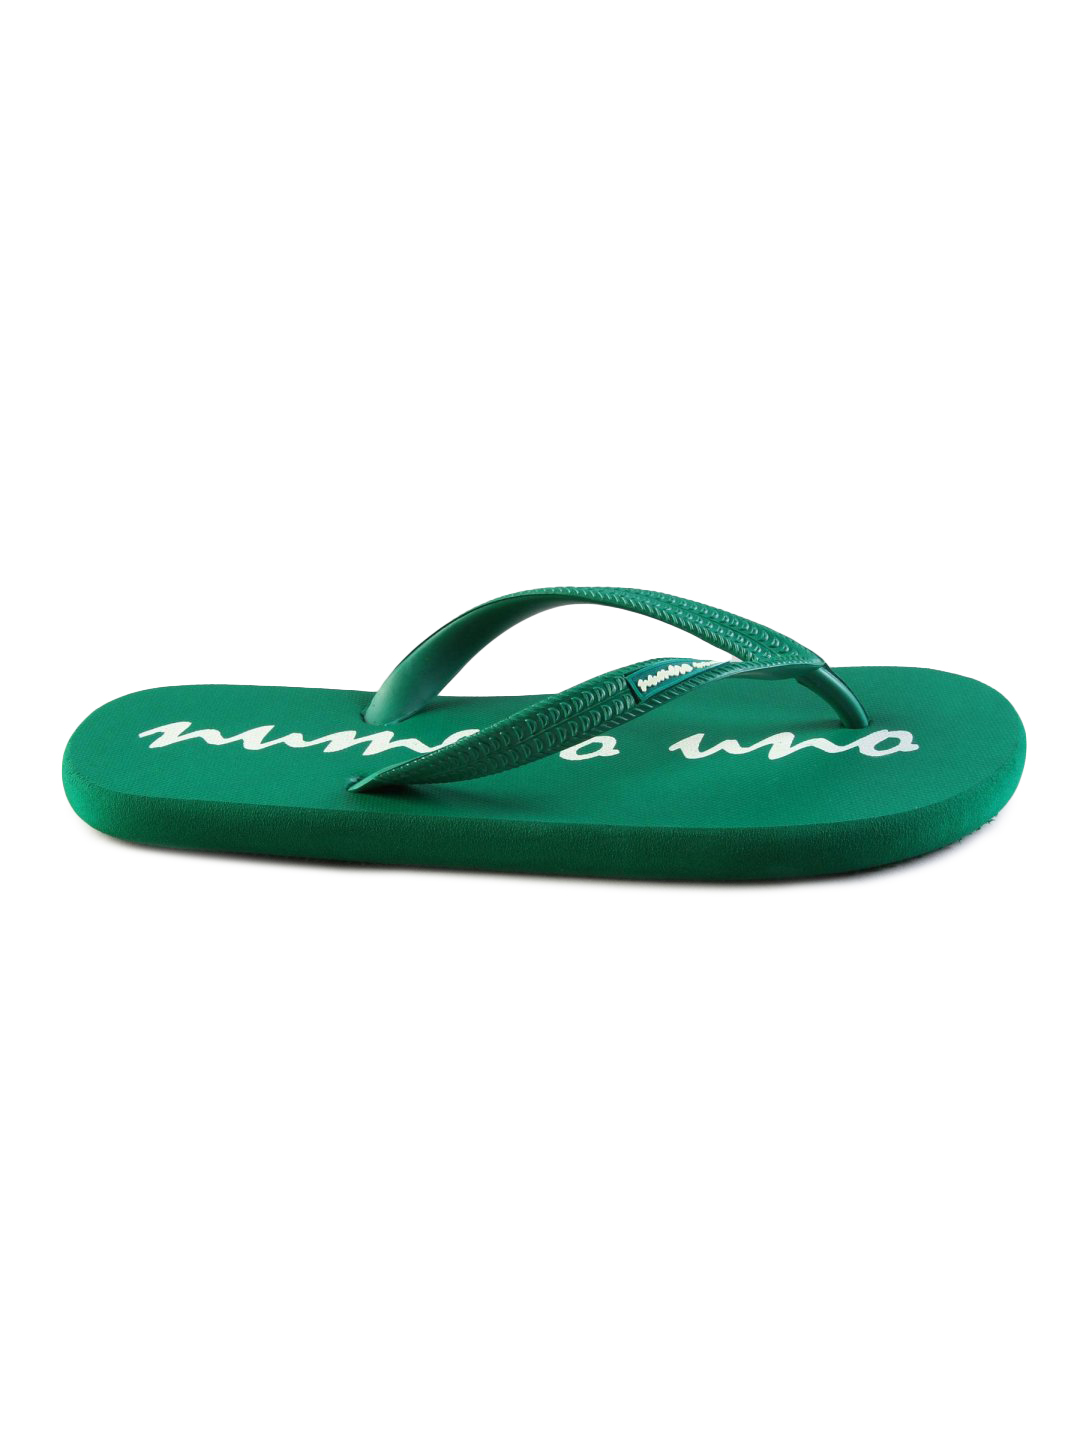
Numero Uno Men's Casual Green Graphic Flip Flop
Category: Footwear / Flip Flops / Flip Flops
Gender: Men
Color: Green
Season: Summer 2011
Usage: Casual